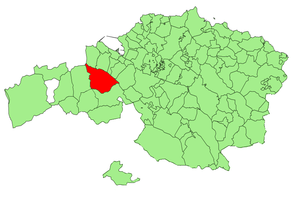
Galdames est une commune de Biscaye dans la communauté autonome du Pays basque en Espagne.